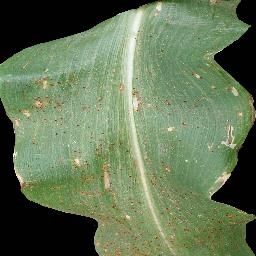
Label: Corn___Common_rust